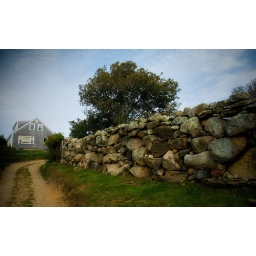
This exceptional stone wall in Menemsha persists in defiance of the laws of gravity.